Ezekiel B. Zimmerman Octagon House

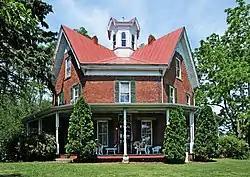

The Zimmerman Bury Octagon House is an historic octagonal house located in Marshallville, Ohio. It was built in 1883 by Ezekiel B. Zimmerman.